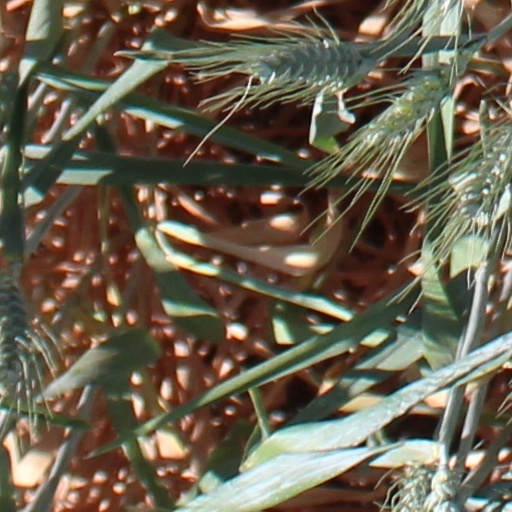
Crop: wheat